Dariusz Drelich

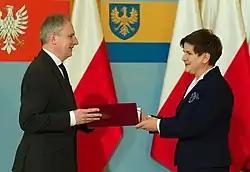
Dariusz Drelich being appointed voivode by Beata Szydło, 2015

Dariusz Drelich (born 10 July 1967) is a Polish businessman and politician that has served as Voivode of Pomeranian Voivodeship from 8 December 2015 to 20 December 2023.